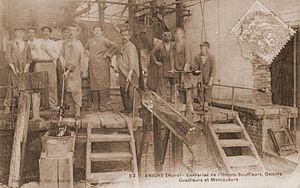
Aniche verrerie de l'union souffleurs, gamins, ceuilleurs, maniqueurs
Le soufflage en manchon est une technique de soufflage du verre qui permet la fabrication du verre plat.
La verrerie Sainte-Marie fut fondée vers 1860 par Charles Ducret, qui s’associera avec Auguste Gervais Caton à Auberchicourt pour fabriquer de la gobeleterie. En 1873, Charles Ducret revend ses parts à Auguste Caton. Les verreries Caton s'arrêtent de produire avant la première guerre mondiale.
La verrerie de l'union est une verrerie fondée en 1865 par les trois frères Lemaire à Aniche dans le département du Nord